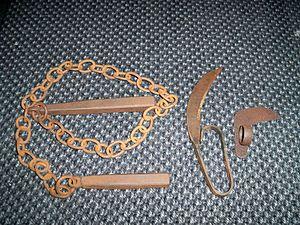
Ninja est un terme japonais moderne, servant à désigner une certaine catégorie d'espions ou mercenaires, actifs jusqu'à la période d'Edo, traditionnellement appelés shinobi.